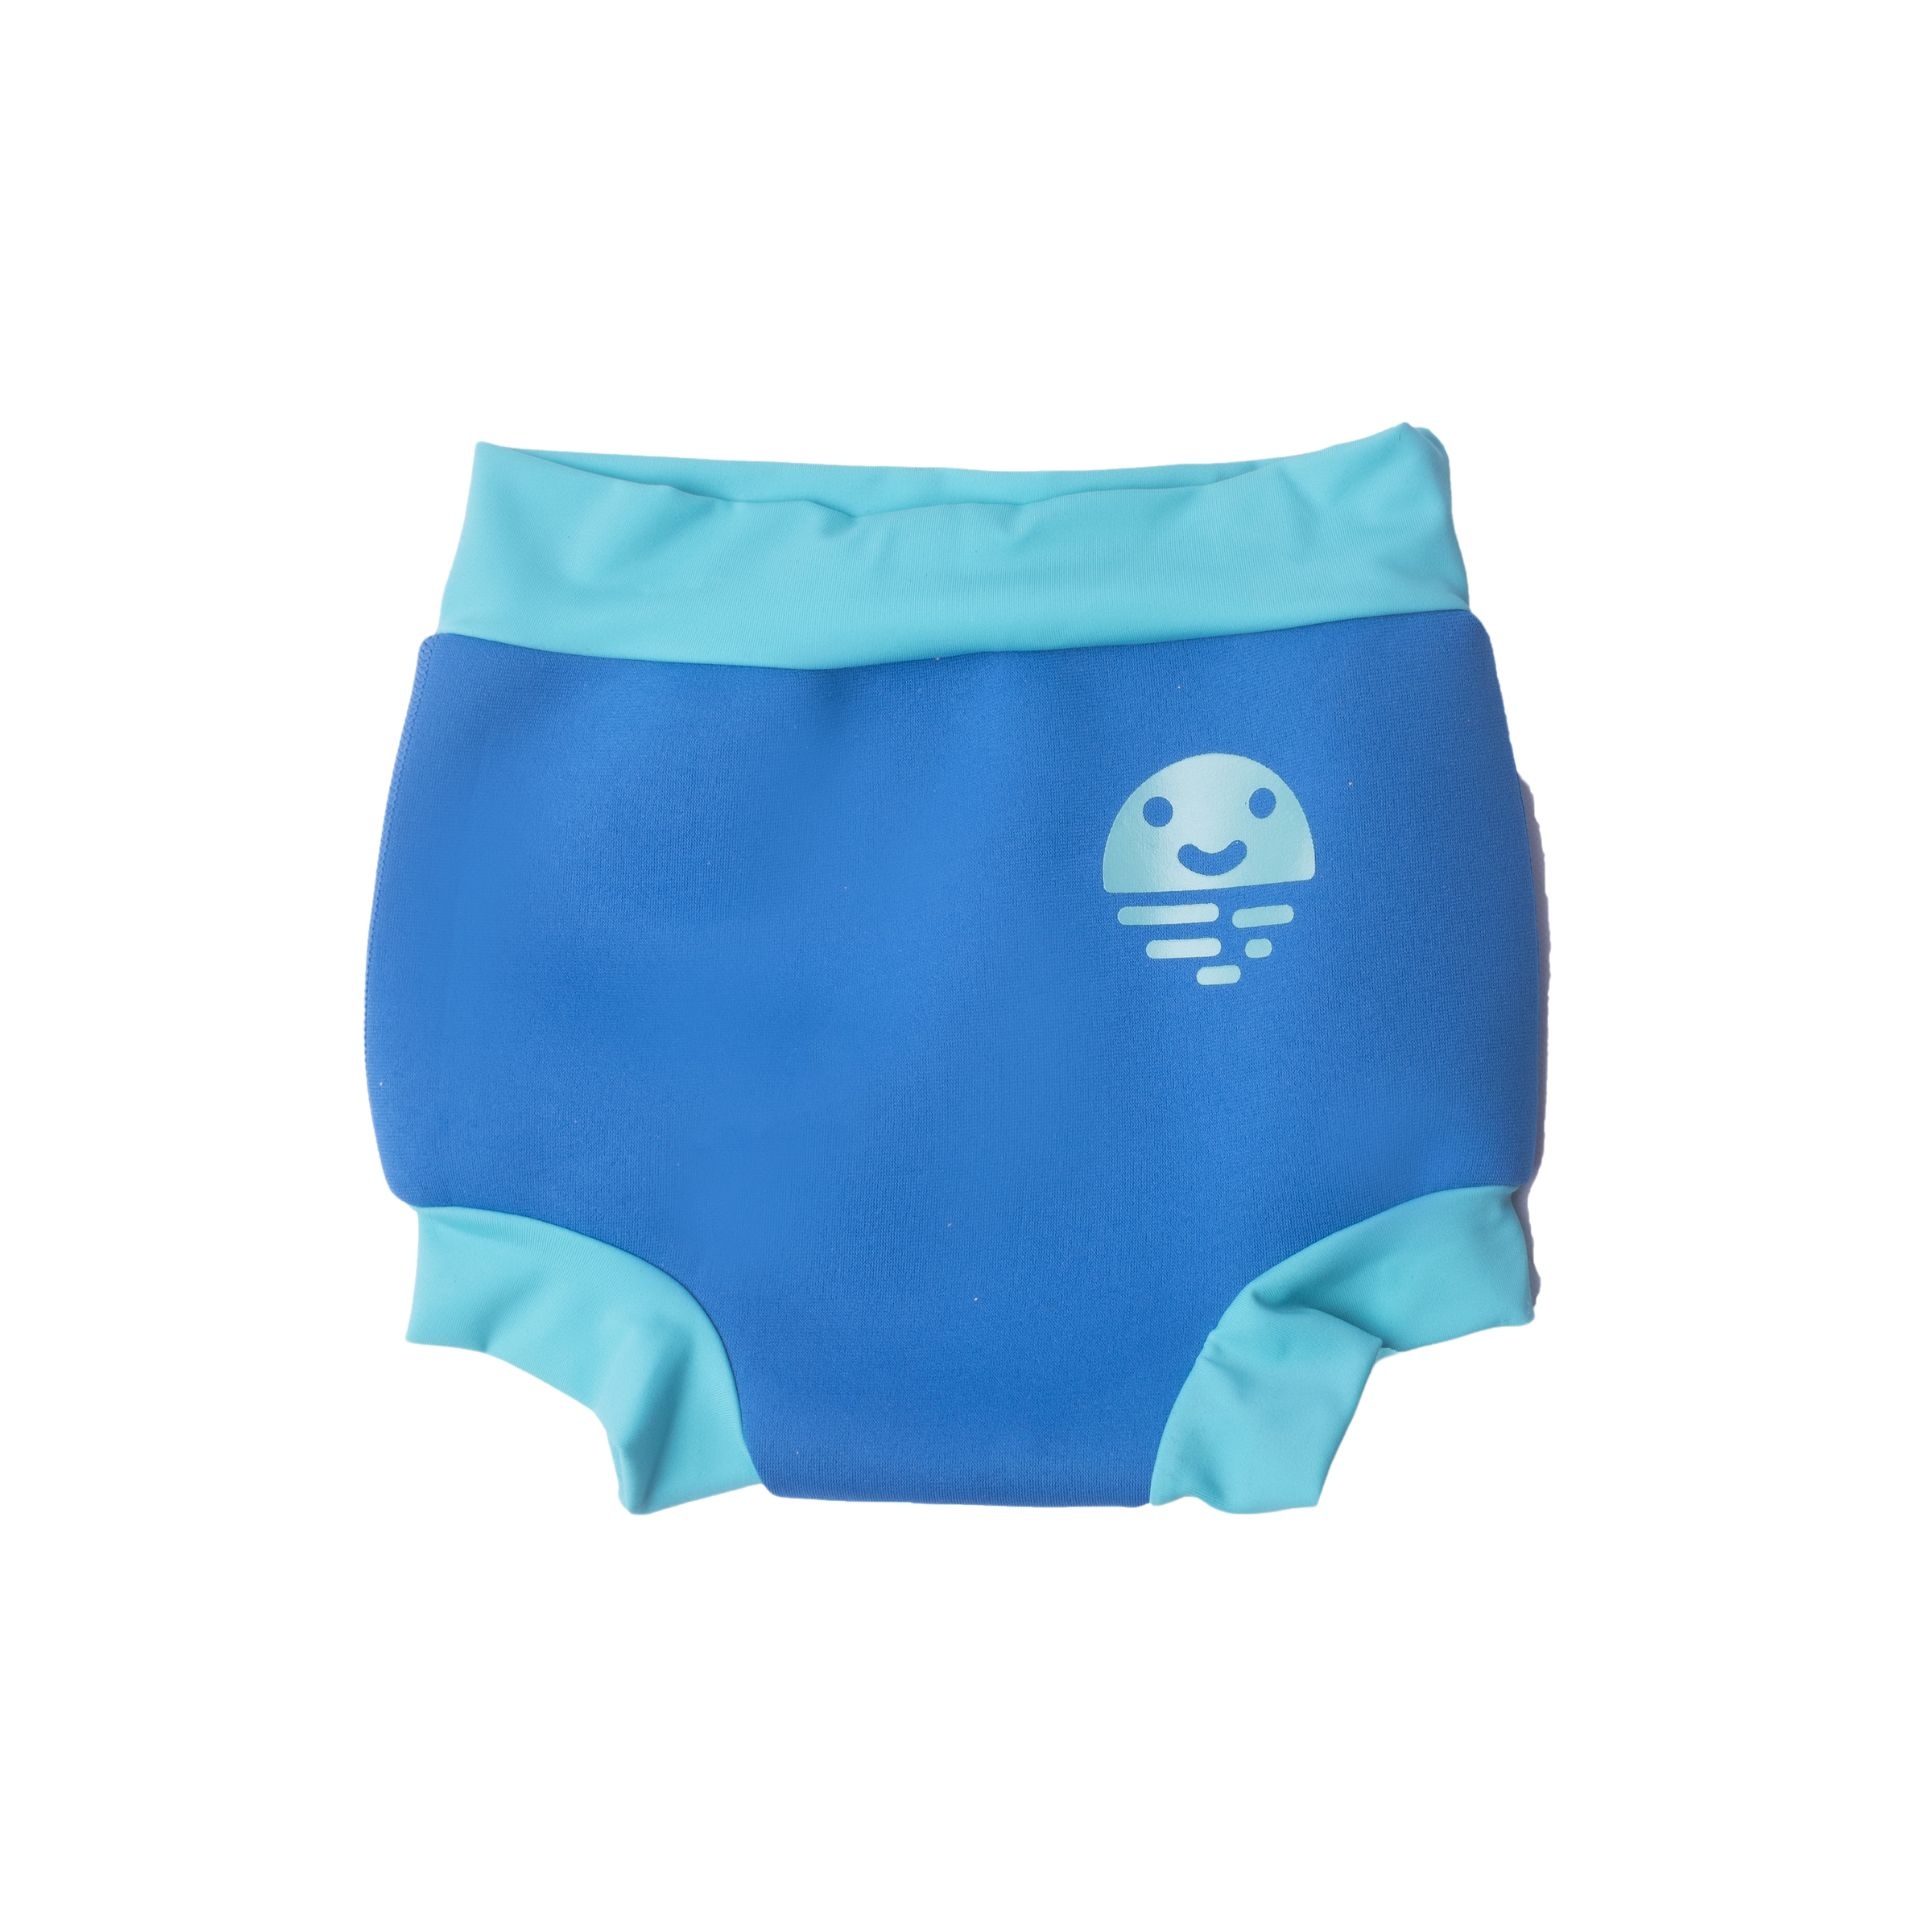
Orby Swimming Nappy
The Orby Nappy is designed to keep all incidents well within the confounds of the baby's own nappy. All good practice in todays swimming environments state that a double layering system for babies is used - it keeps baby safe and warm and offers peace of mind for parents in the water. Like the rest of the Orby range, it’s made from high quality neoprene fabric, is fast drying. The Orby Nappy offers UPF 50+ sun block and makes wriggling tots easier to hold, both in and out of the water.
Brand: Orby Swim
Category: Sporting Goods > Outdoor Recreation > Boating & Water Sports > Swimming > Child Swimming Aids > Swim Boards